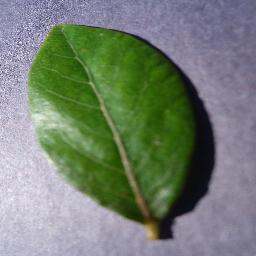
Label: Blueberry___healthy